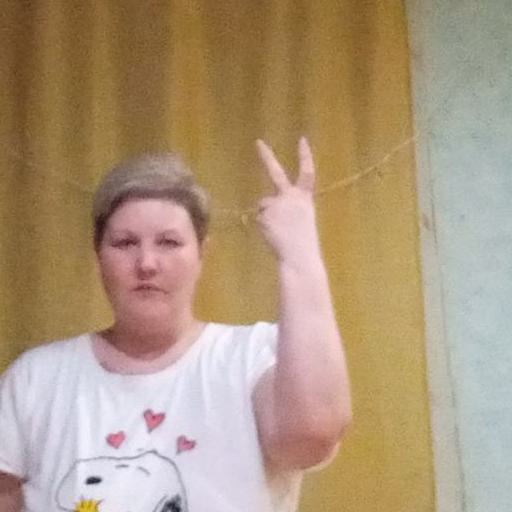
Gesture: peace_inverted